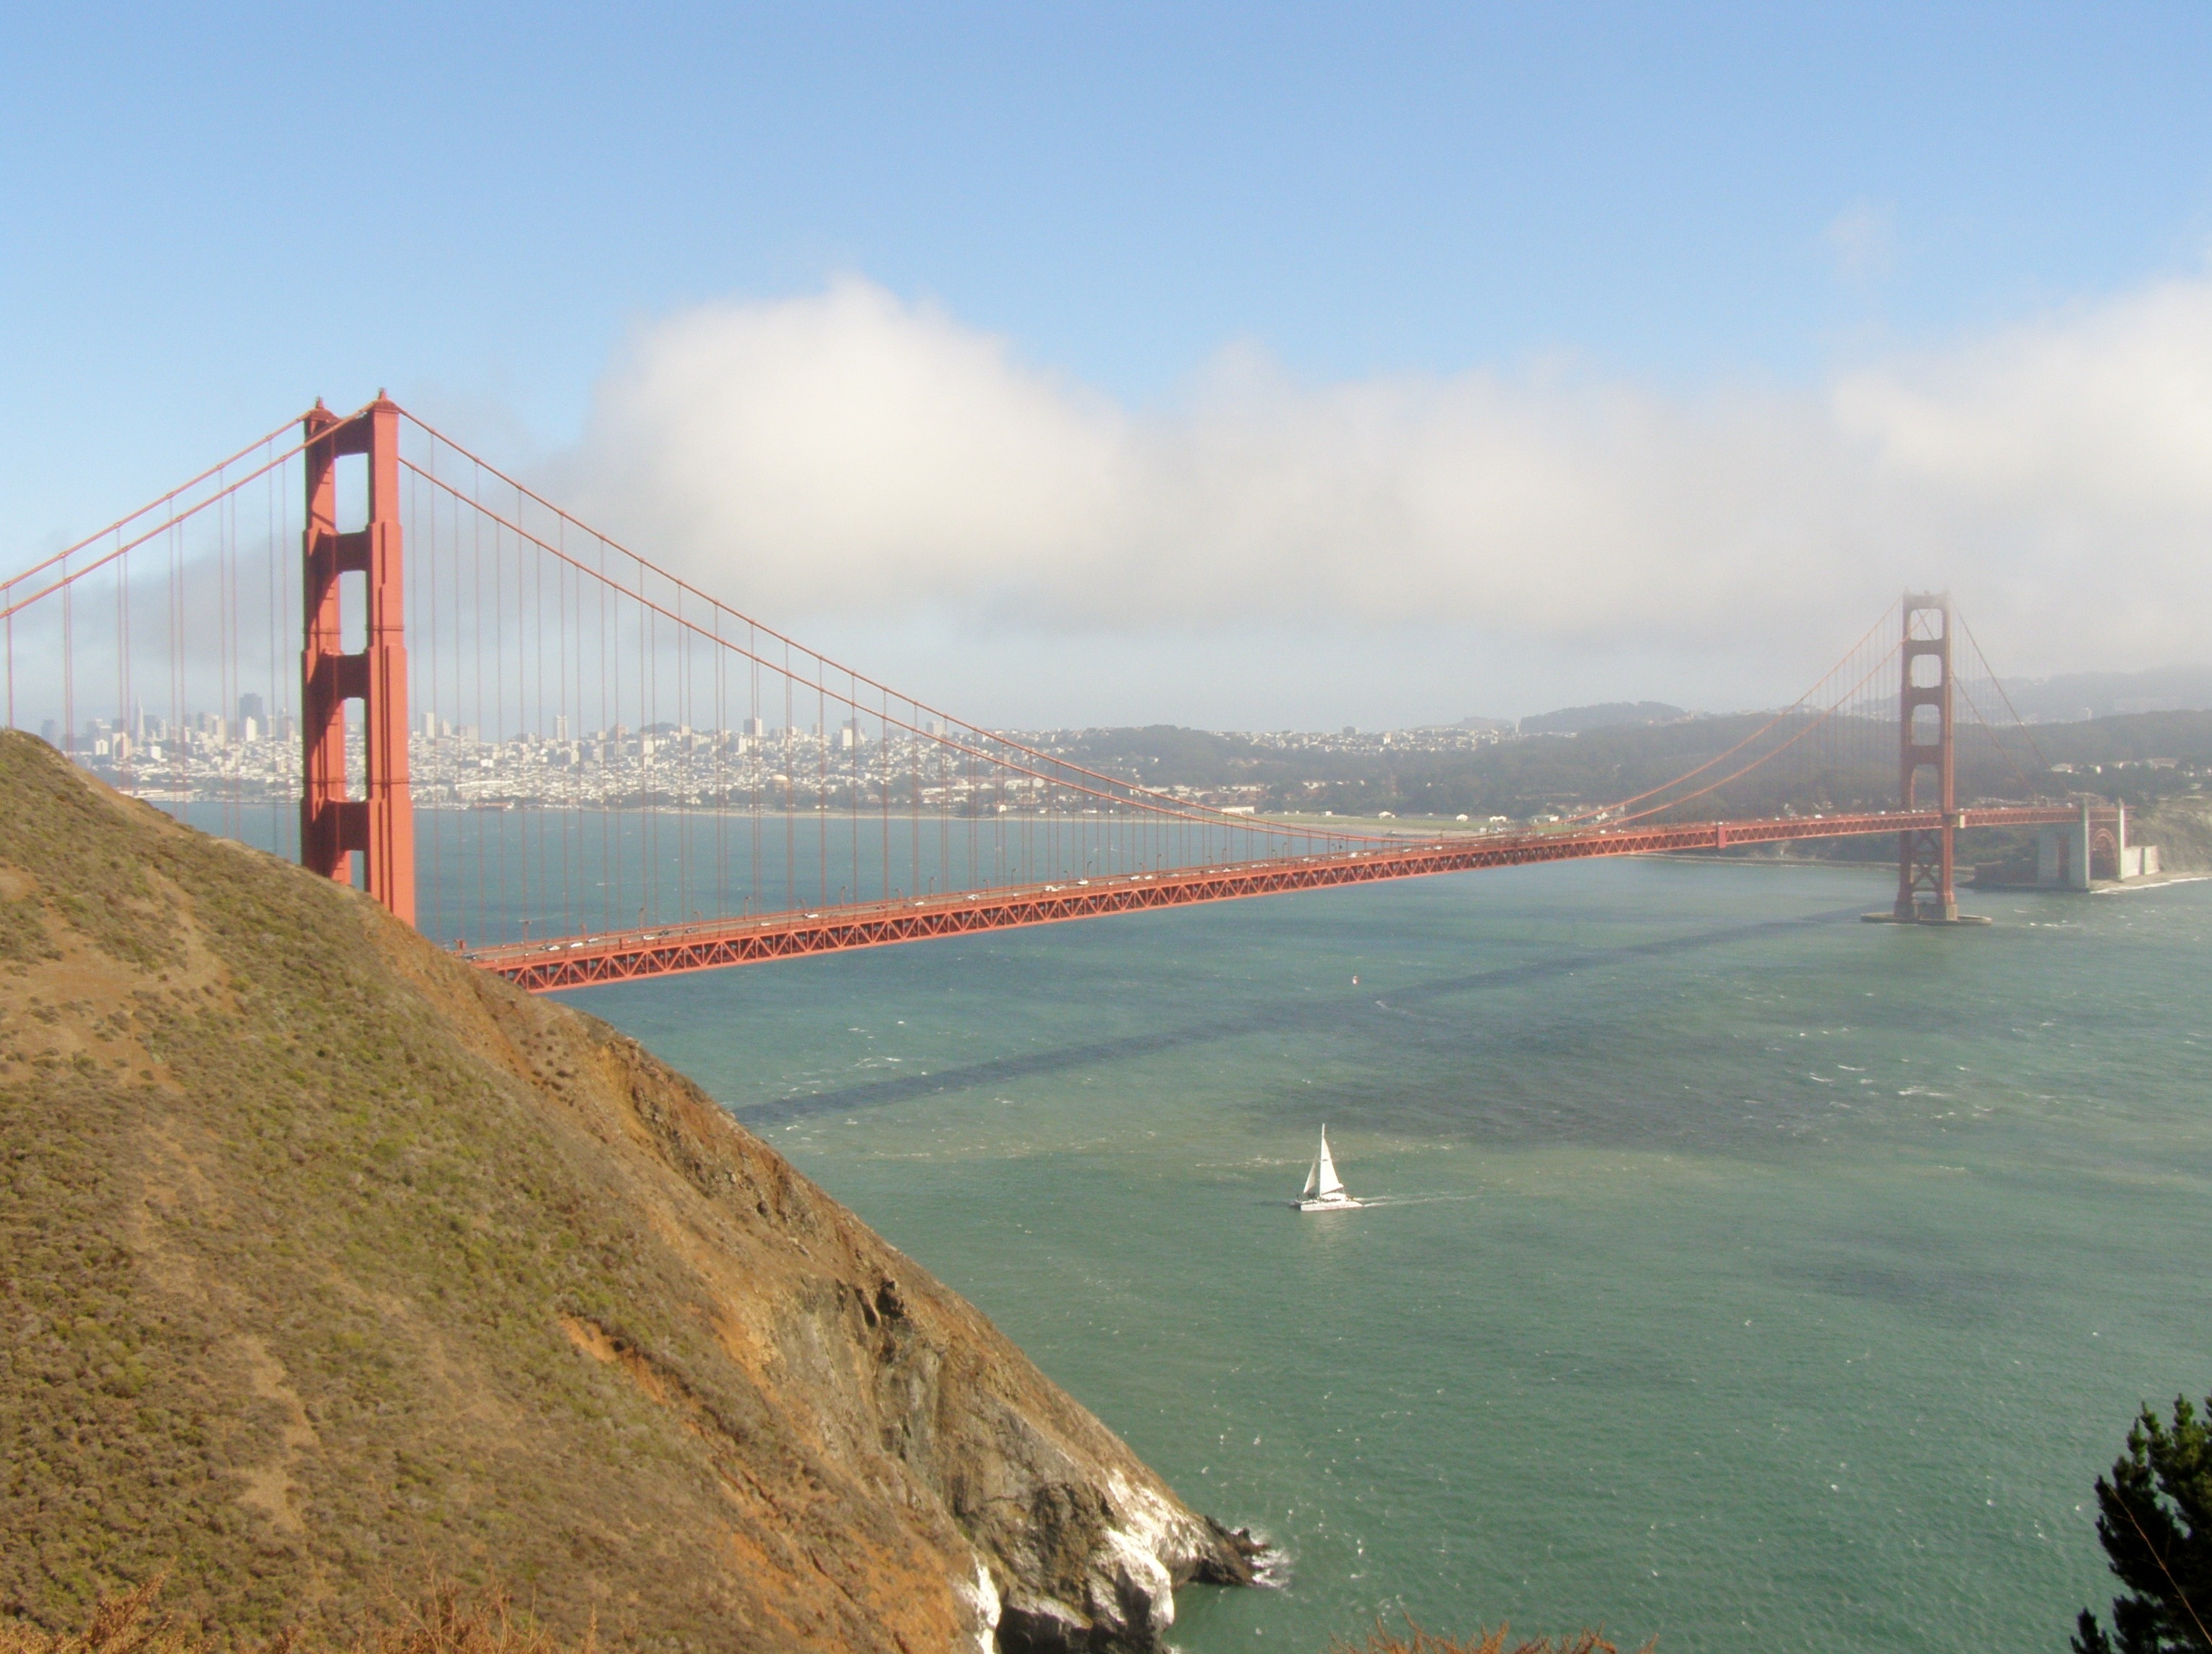
sea, coast, water, ocean, bridge, river, vacation, tourist, travel, golden gate bridge, san francisco, suspension bridge, golden, usa, america, bay, reservoir, tourism, gate, california, san, pacific, francisco, san francisco skyline, nonbuilding structure